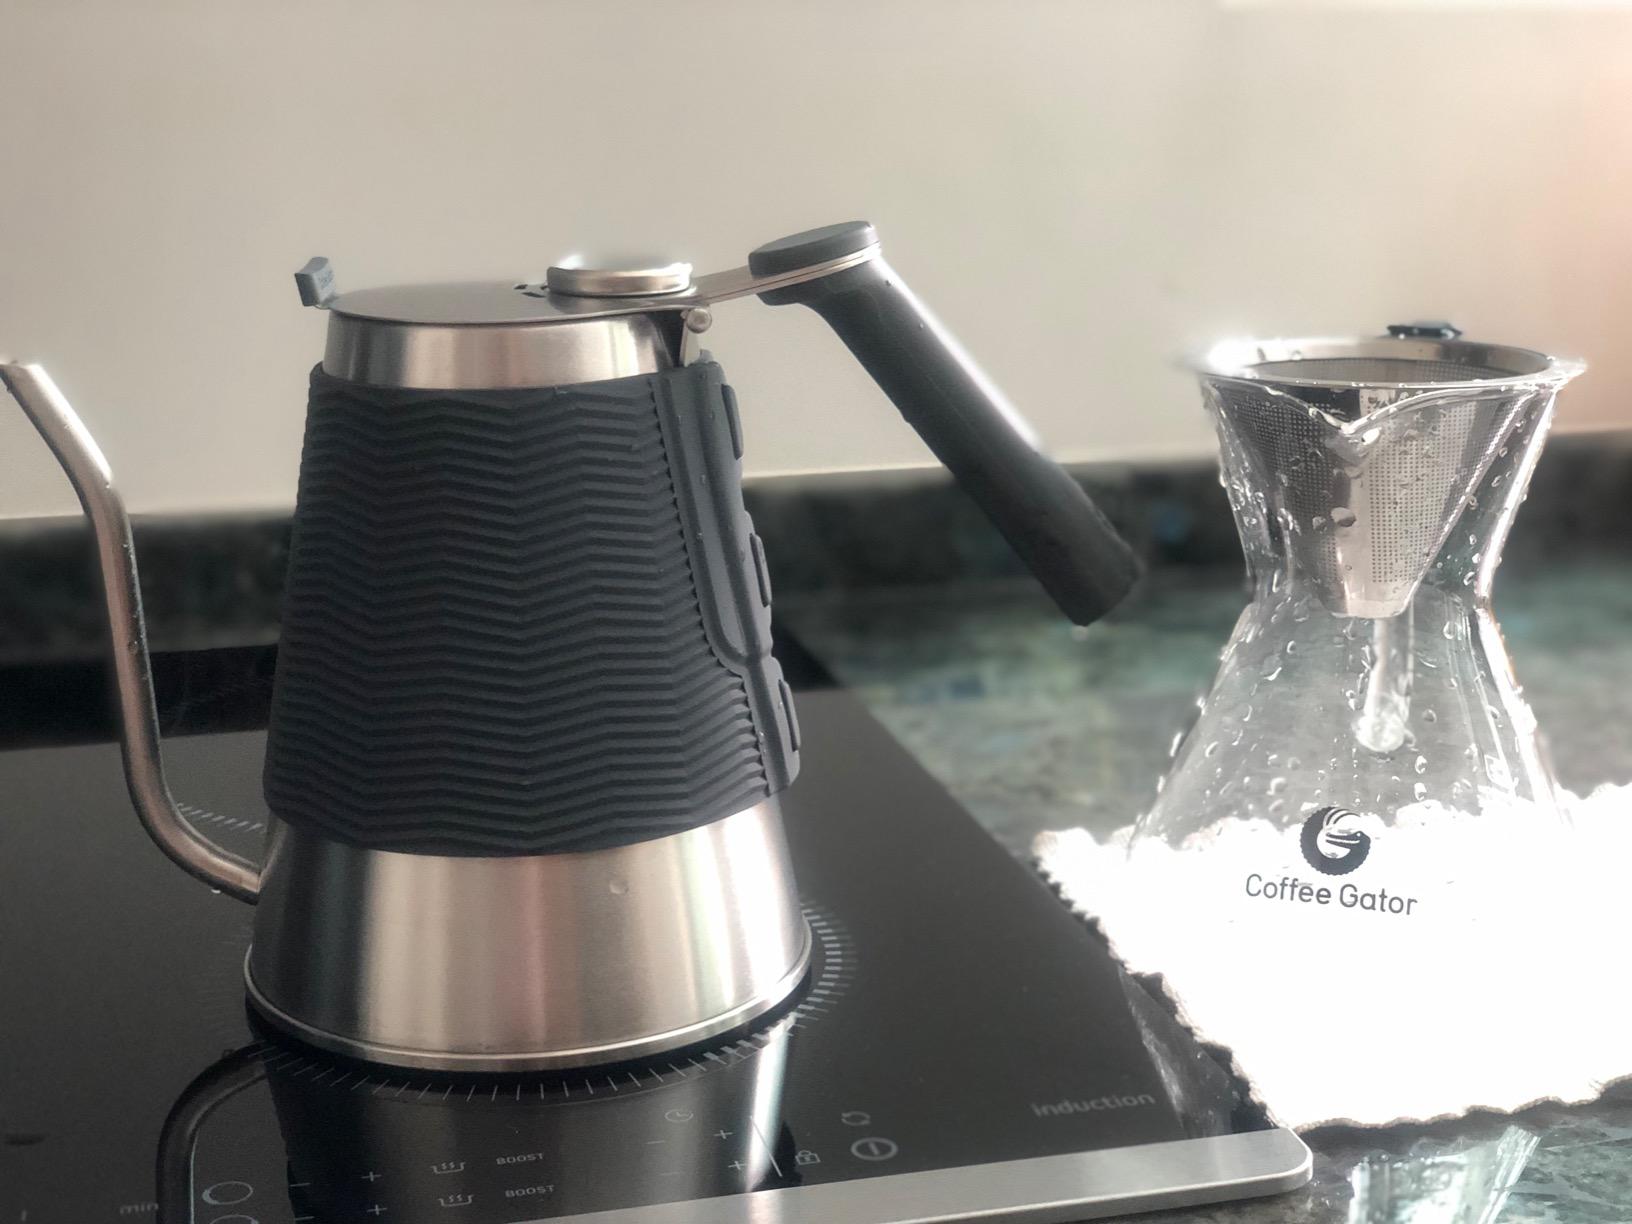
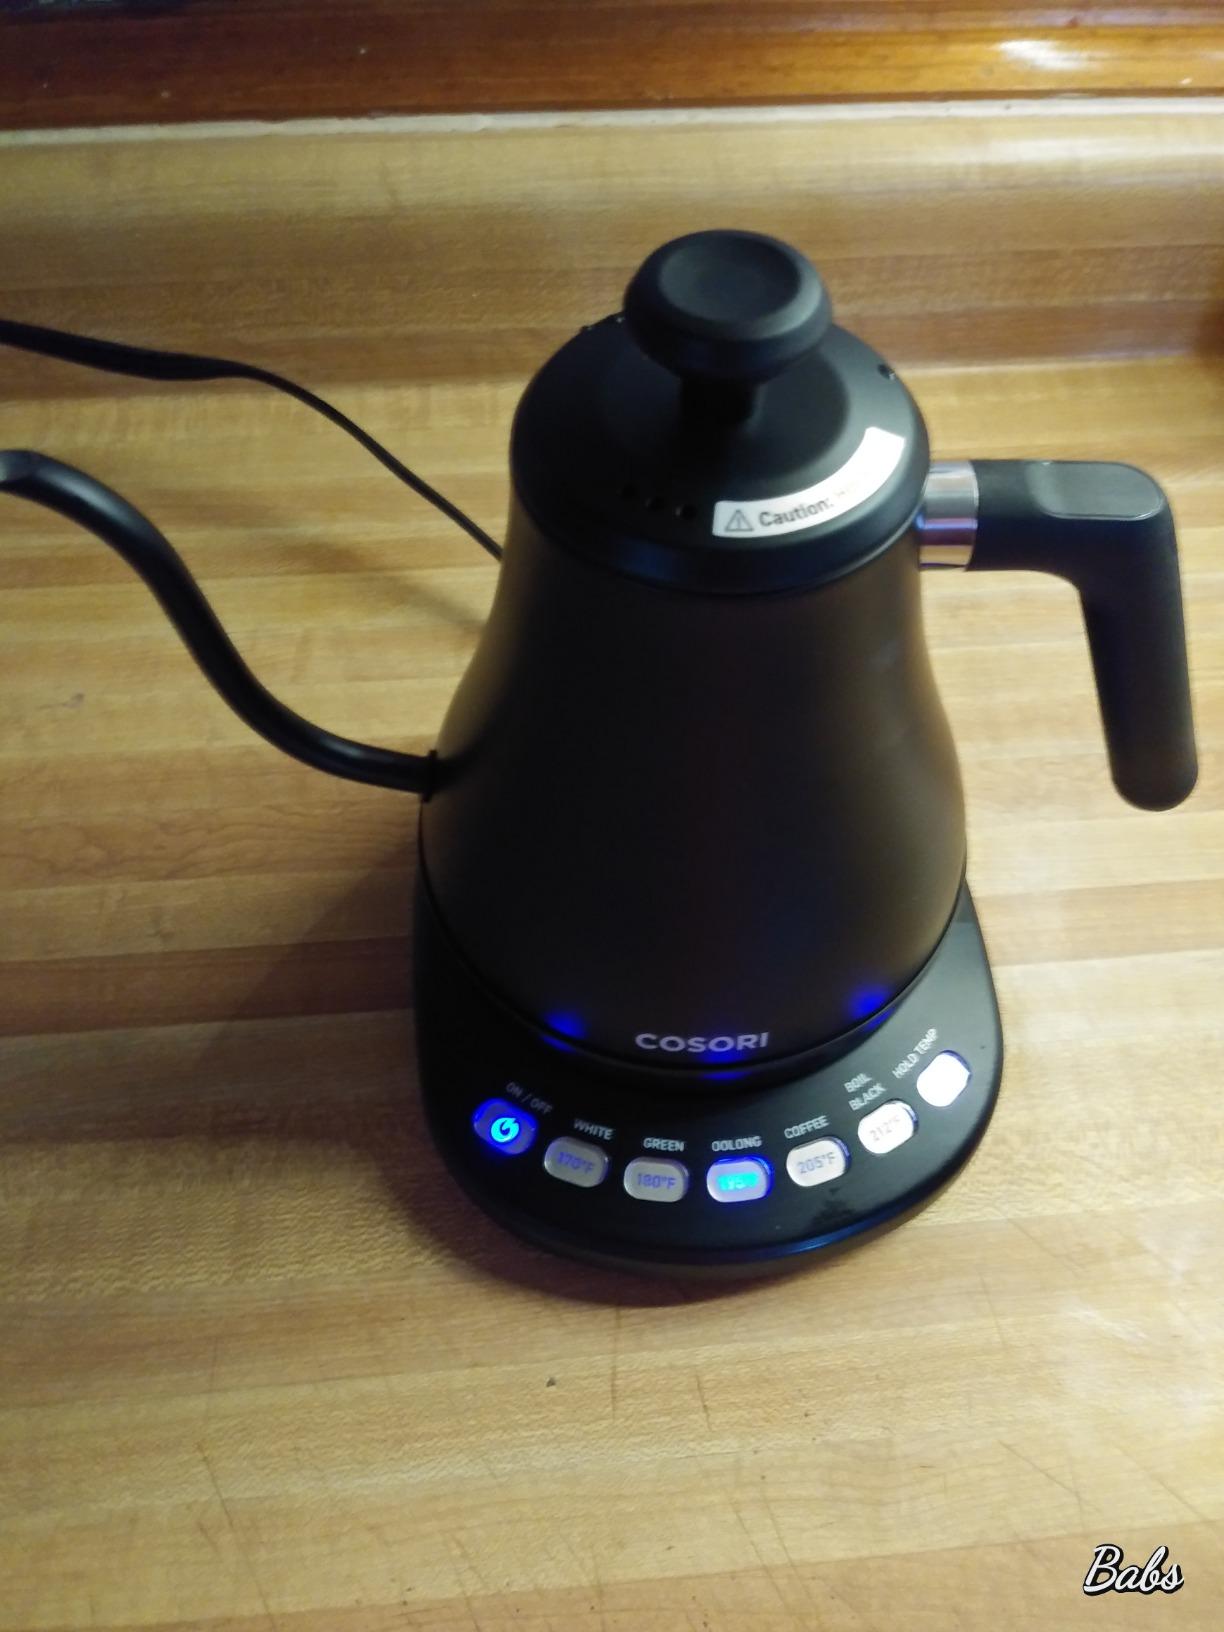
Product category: items_kettle
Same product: no